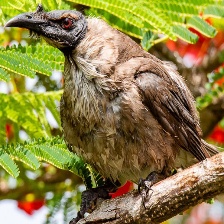
Species: NOISY FRIARBIRD
Scientific name: PHILEMON CORNICULATUS